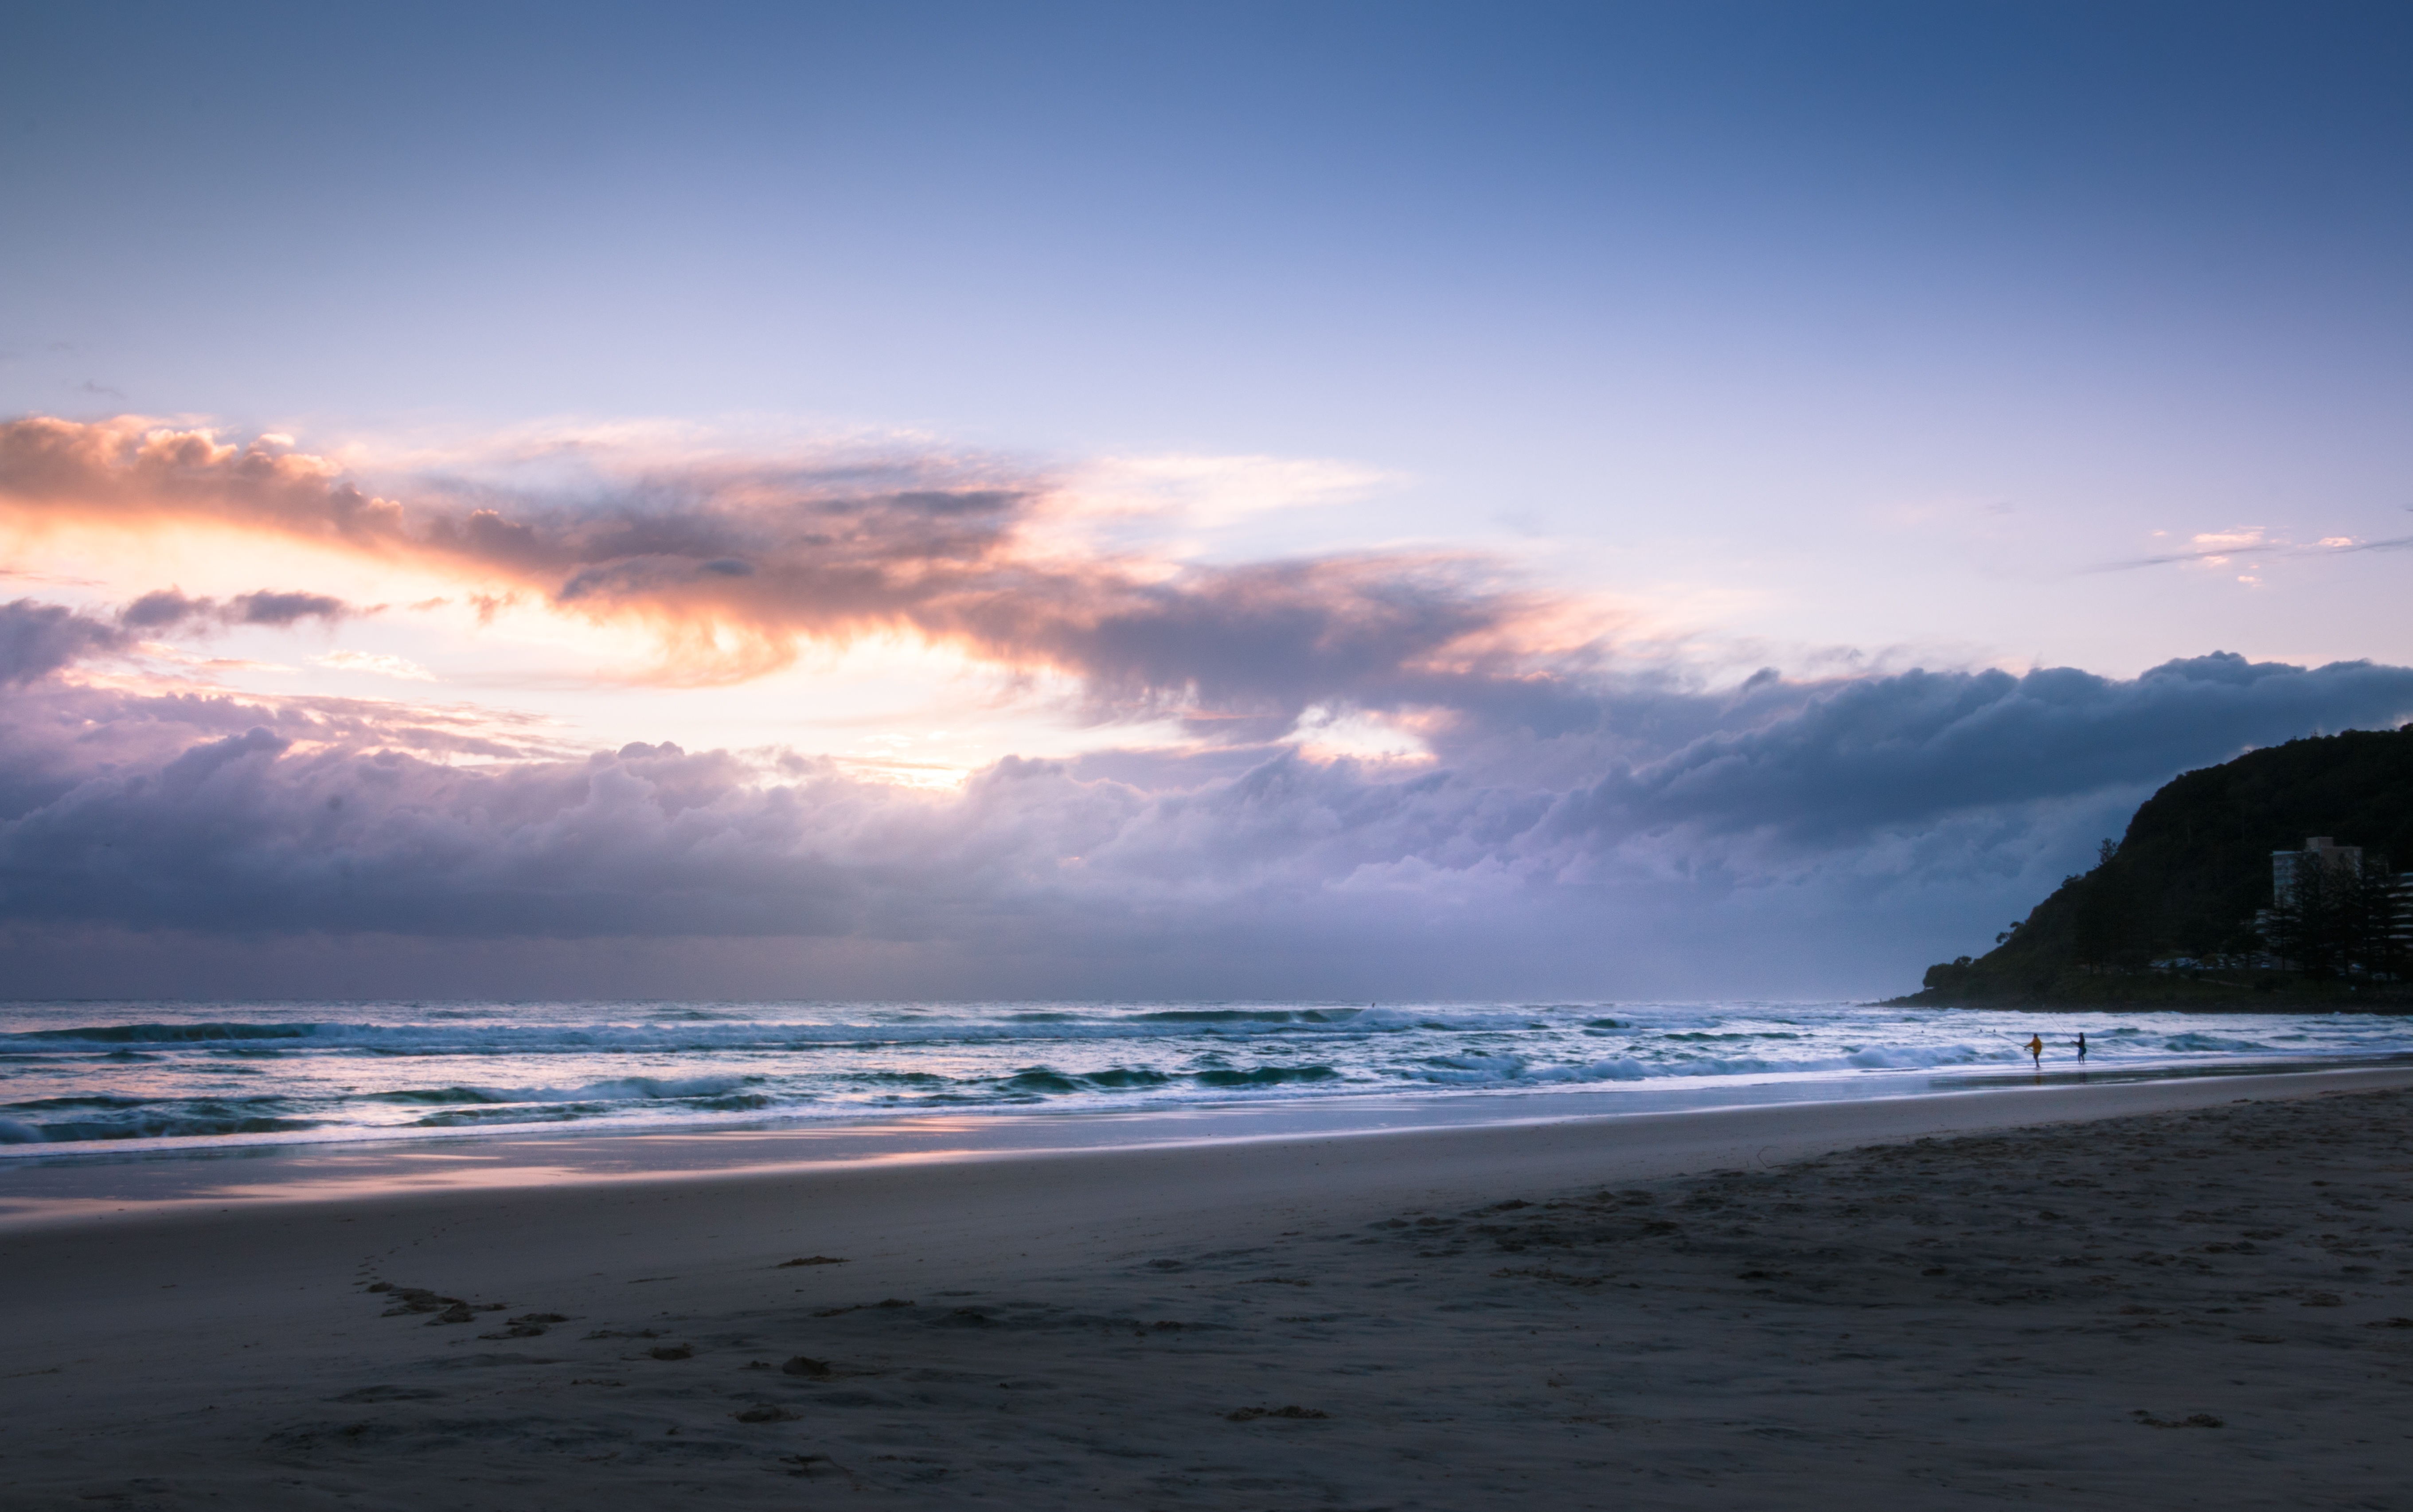
beach, sea, coast, water, nature, sand, ocean, horizon, cloud, sky, sun, sunrise, sunset, sunlight, morning, shore, wave, dawn, travel, dusk, evening, bay, tourism, lifestyle, body of water, sun rise, australia, clouds, relaxation, holidays, queensland, cape, gold coast, burleigh heads, wind wave